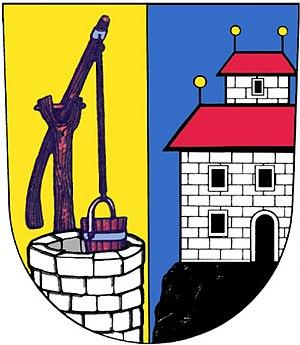
Holice est une ville du district et de la région de Pardubice, en République tchèque. Sa population s'élevait à 6 502 habitants en 2017.